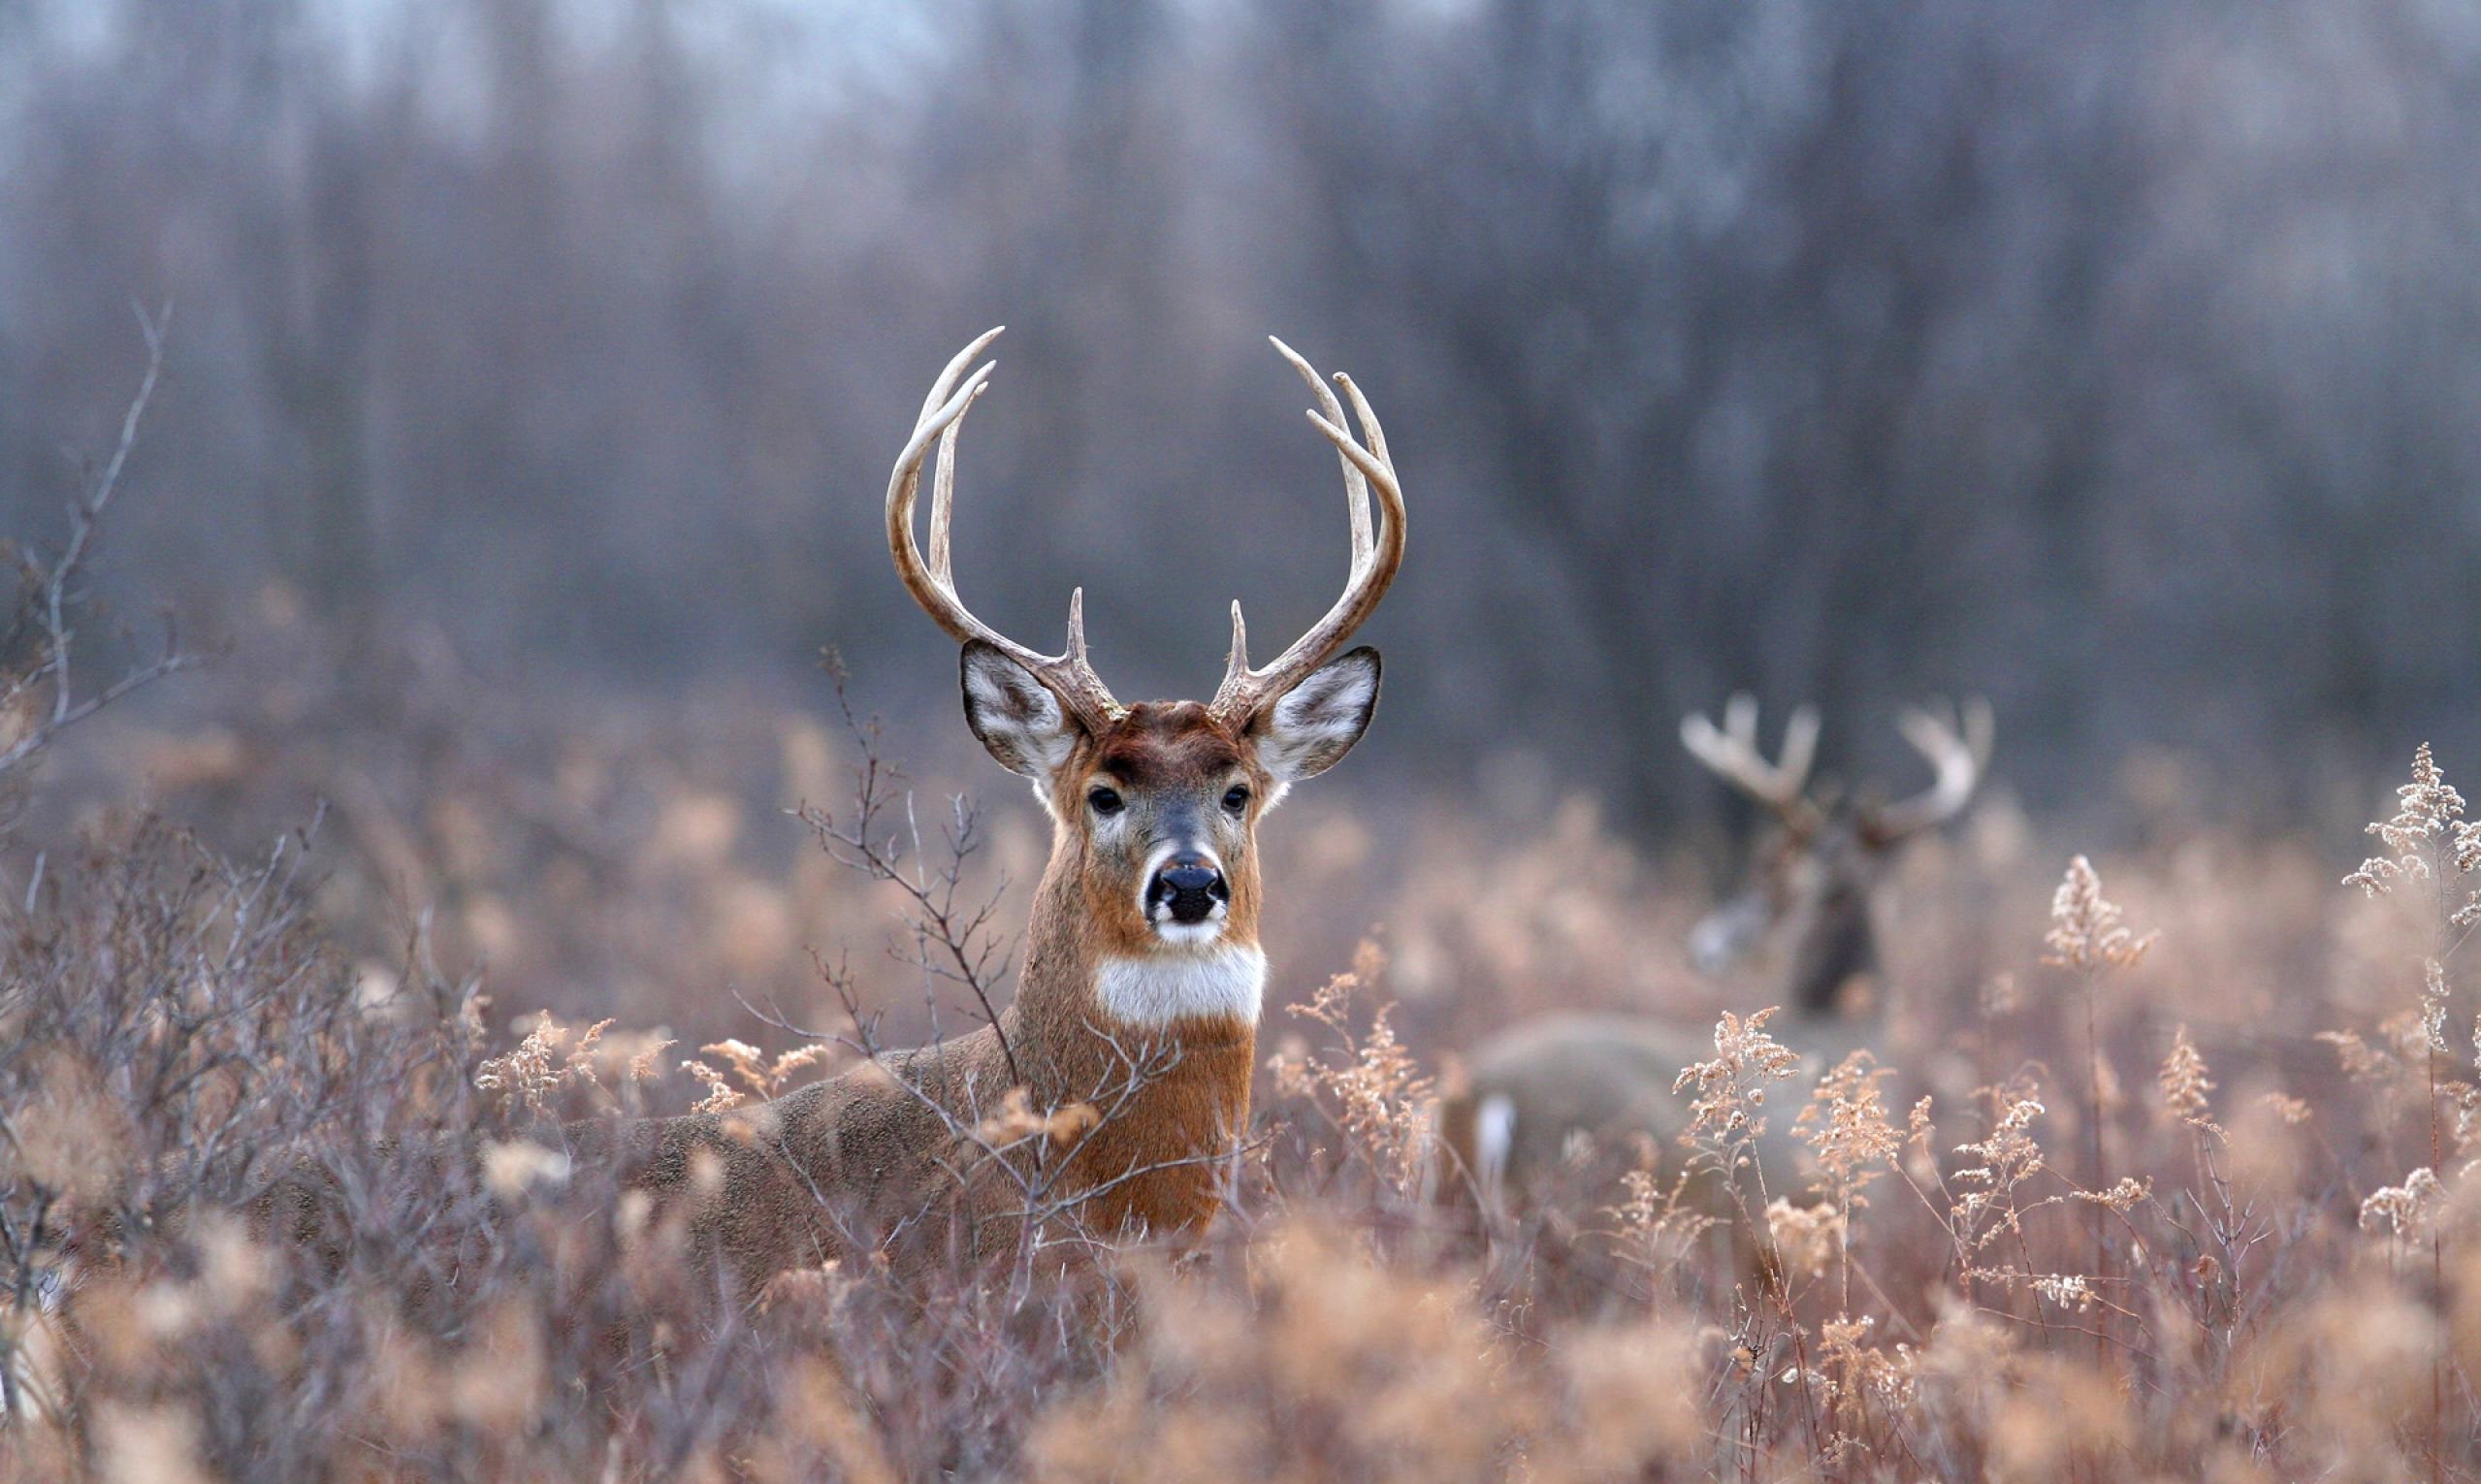
animal, stag, nature, deer, natural material, natural landscape, wood, terrestrial animal, elk, fawn, grass, twig, sky, grassland, reindeer, horn, snout, landscape, meadow, forest, antler, white tailed deer, tail, prairie, fur, wildlife, nature reserve, woodland, shrubland, Barren ground Caribou, tundra, tree, cow goat family, savanna, plant, steppe, macro photography, soil